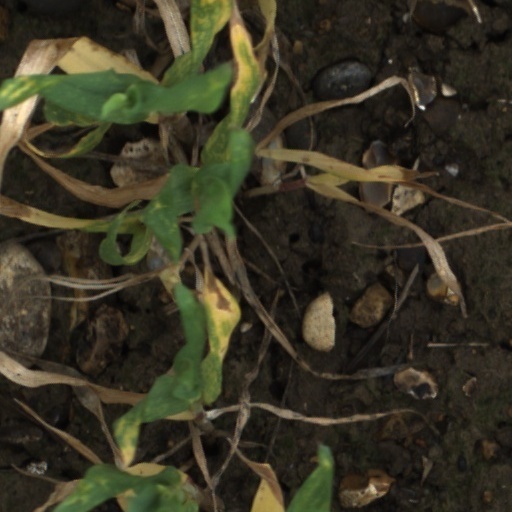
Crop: wheat